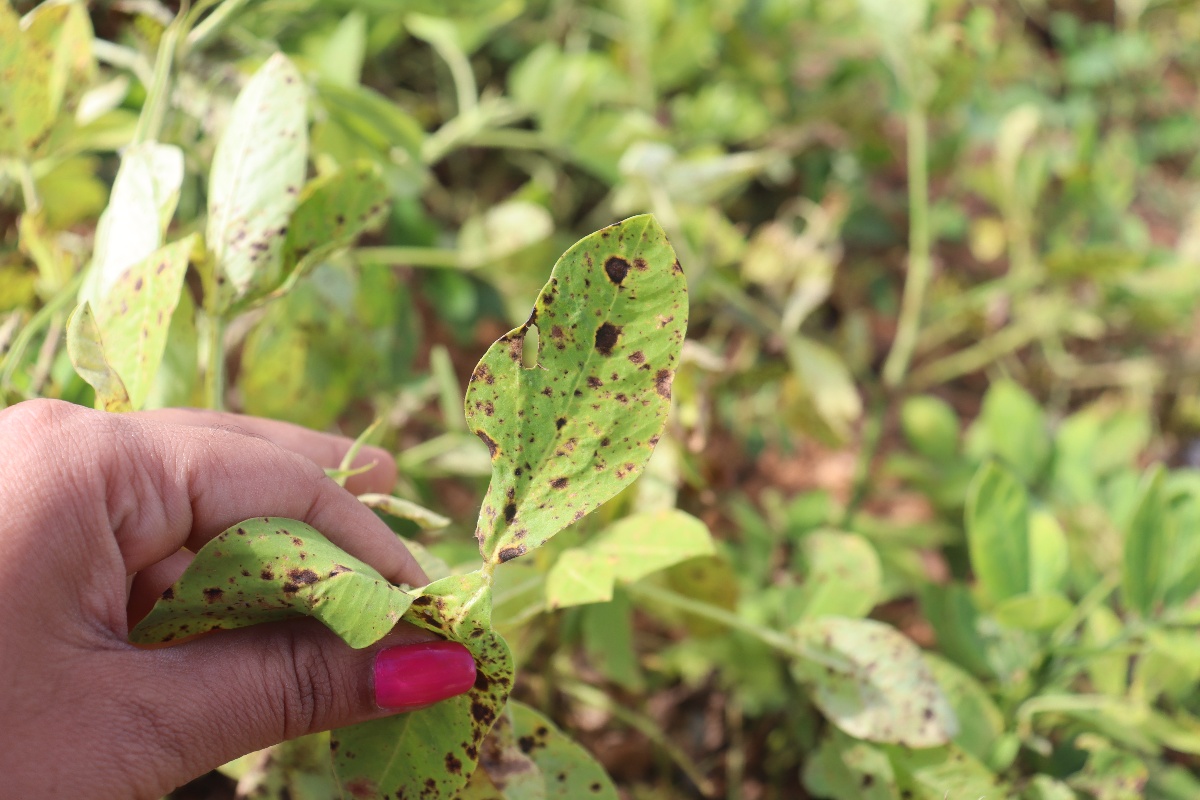
Label: late leaf spot